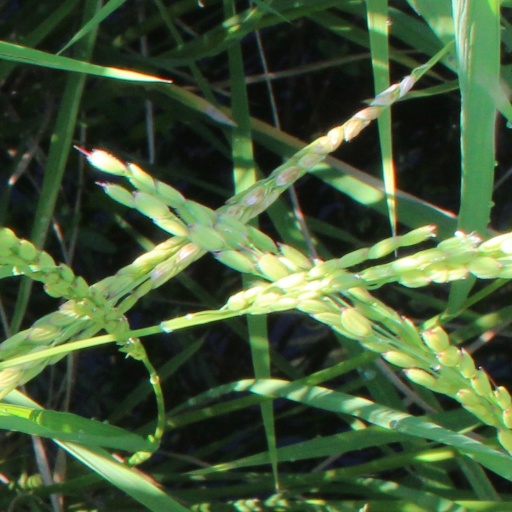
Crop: rice